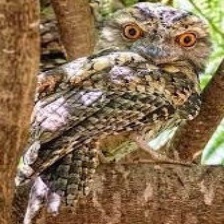
Species: TAWNY FROGMOUTH
Scientific name: PODARGUS STRIGOIDES